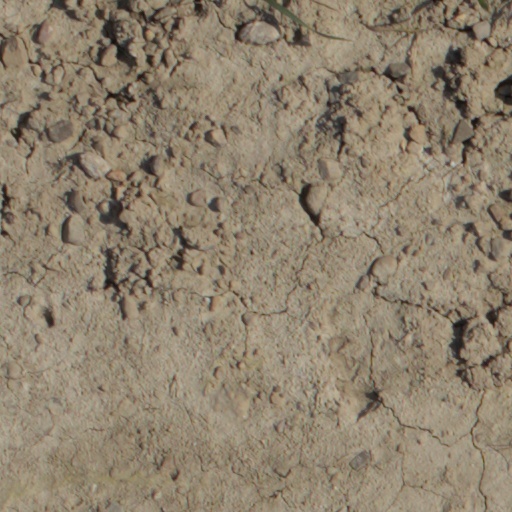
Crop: wheat